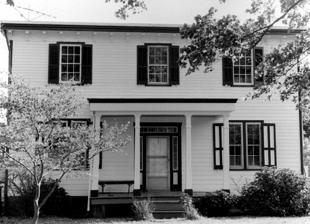
Building: McWhorter House
Country: United States of America
Year built: 1810
Historic house in Delaware, United States United States historic place McWhorter House U.S. National Register of Historic Places The house in 1984 Show map of Delaware Show map of the United States Location 606 Lorewood Grove Rd. in St. Georges Hundred, Odessa, Delaware Coordinates 39°32′26″N 75°39′43″W / 39.540463°N 75.661838°W / 39.540463; -75.661838 Area 8 acres (3.2 ha) Architectural style Greek Revival, Italianate, Federal MPS Rebuilding St. Georges Hundred 1850-1880 TR NRHP reference No. 85002123 Added to NRHP September 13, 1985 McWhorter House was a historic home located near Odessa , New Castle County, Delaware .  It was built before 1810, and consisted of a two-story, three-bay, frame main block with Italianate detailing with a two-story, frame kitchen wing to the rear. Also on the property were an early 20th-century frame privy , a late 19th-century board-and-batten storage shed, hewn frame carriage barn with cross-gable over the entry, a 2 + 1 ⁄ 2 -story timber framed crib barn and granary , and an early 19th-century dairy barn. It was listed on the National Register of Historic Places in 1985. It was demolished in 2004. References